Shane van Gisbergen

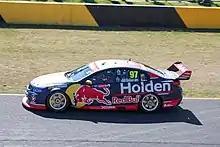

In 2017, Whincup and van Gisbergen paired up again under the Red Bull Holden Racing Team banner. At Adelaide, he started his title defence with a double-victory, but finished 4th in the championship.